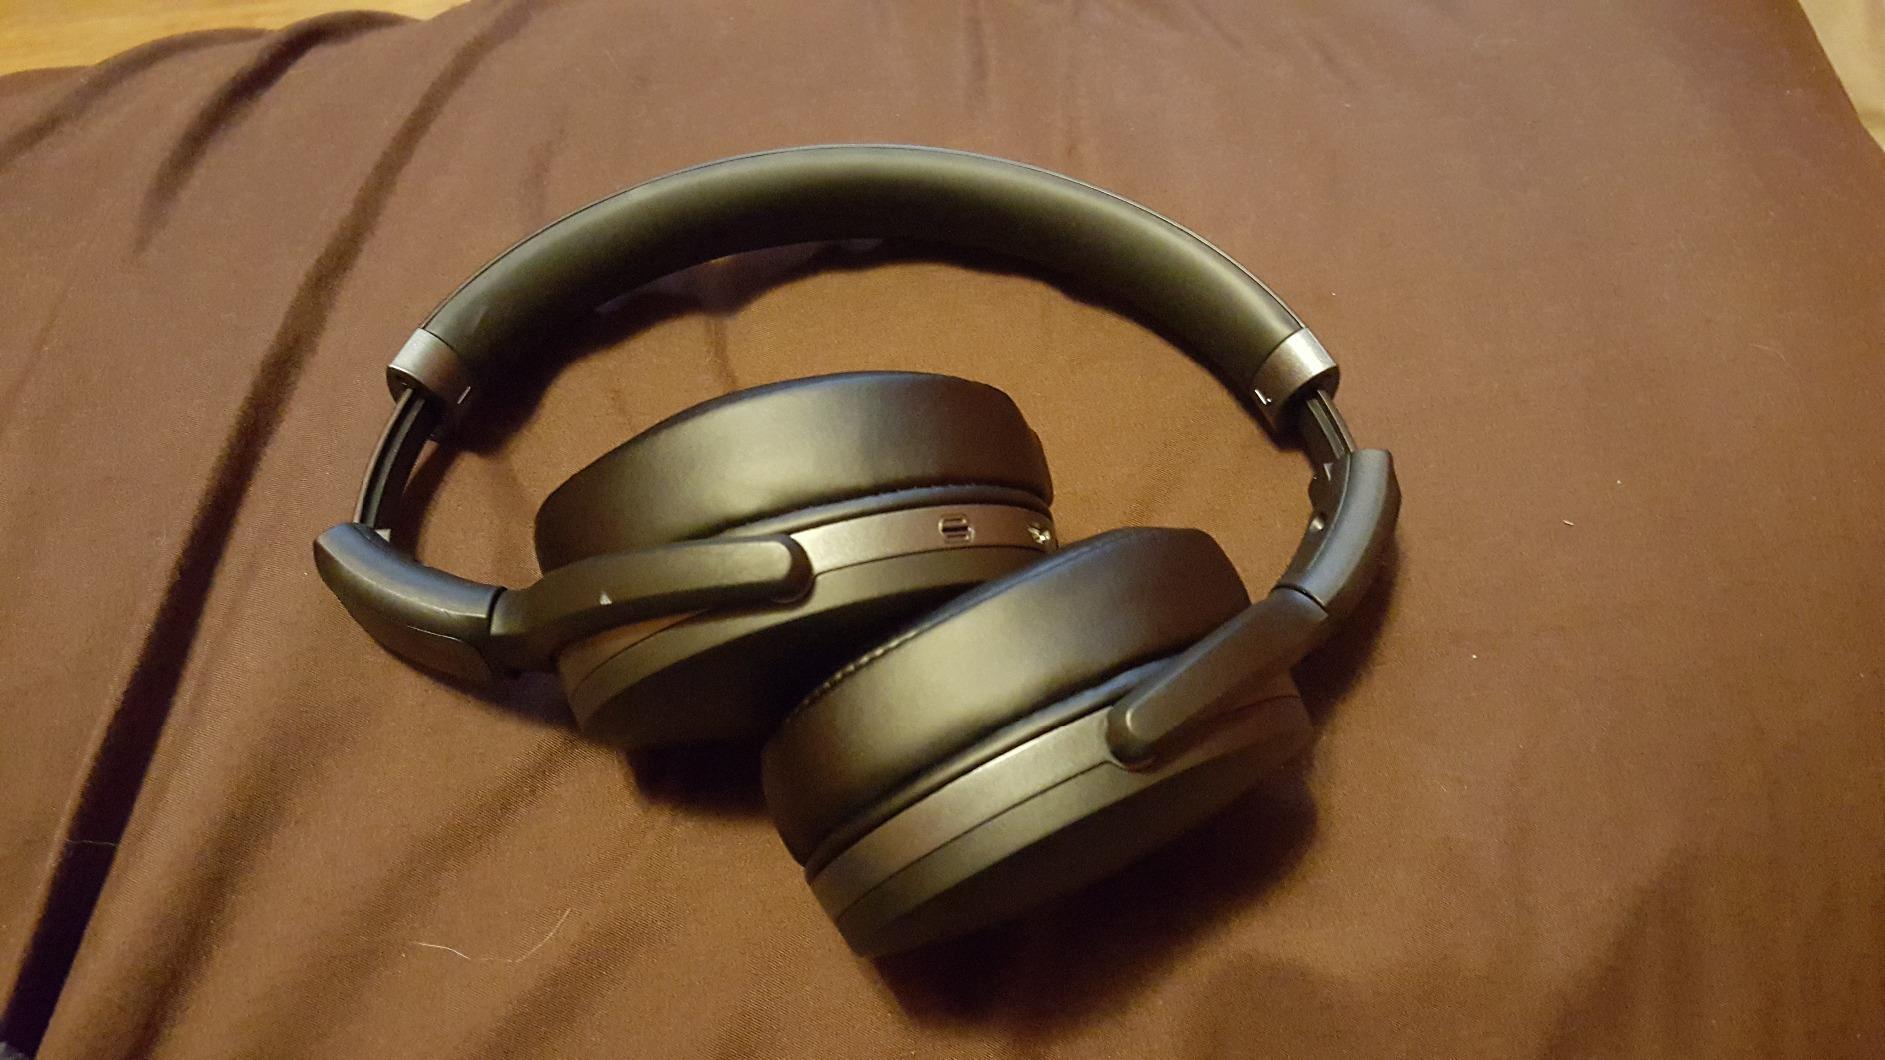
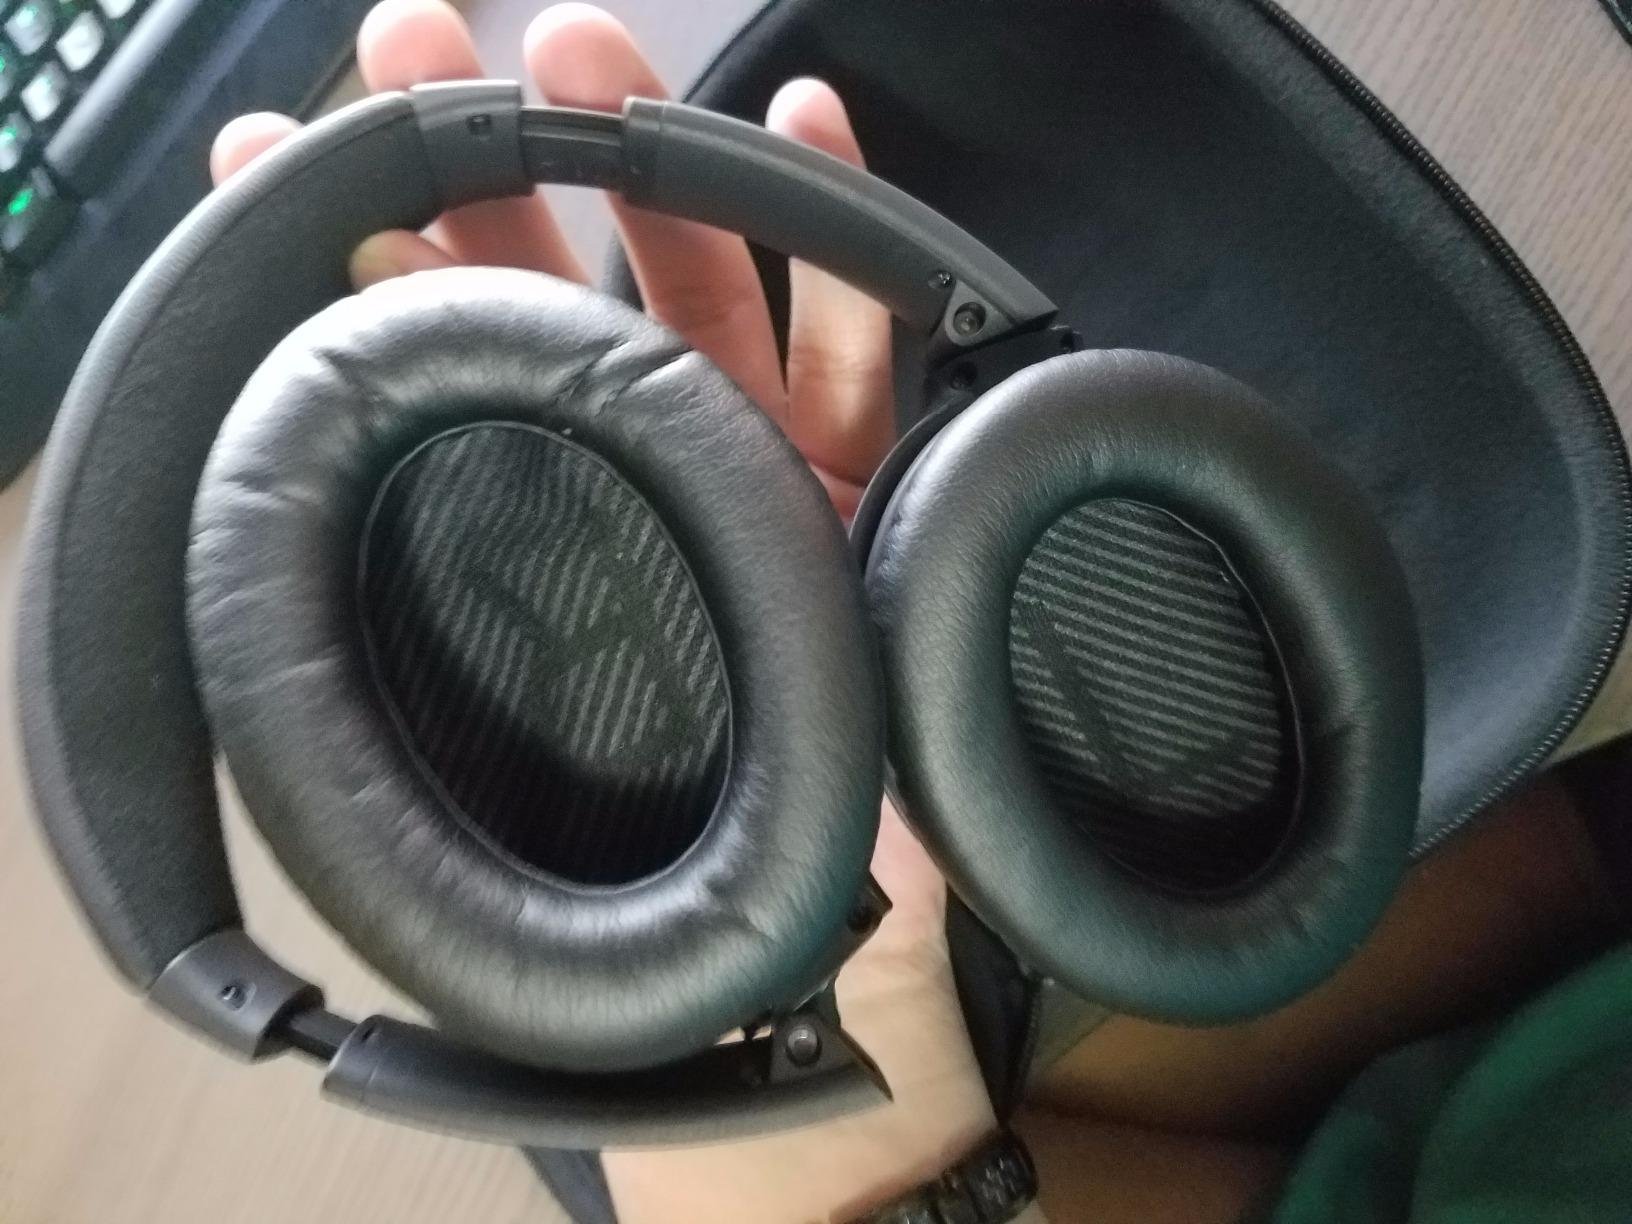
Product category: headphones
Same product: no